London Borough of Croydon

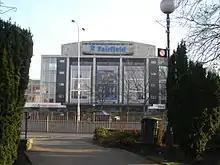

East Croydon and West Croydon are the main stations in the borough.